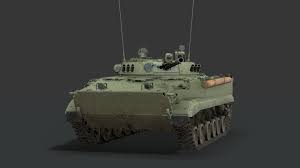
Label: BMP